Dick Smith Wilderness

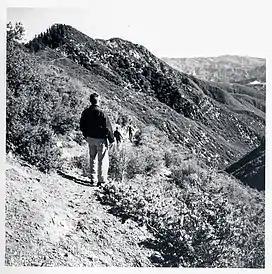
Hikers heading to Madulce Peak in the Dick Smith Wilderness in the spring of 1963.

The region has been continuously inhabited by humans for over 10,000 years. Rock art by the resident Chumash Indians is scattered across the region; locations of rock paintings are generally not made public for fear of vandalism.